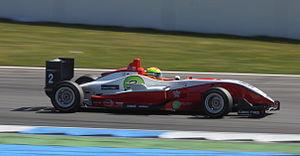
Alexander Sims, né le 15 mars 1988 à Peterborough, est un pilote automobile anglais.